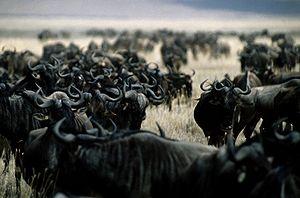
En zoologie et en élevage, un troupeau est un grand groupe d'animaux vivant ensemble, généralement terrestres, le plus souvent des mammifères, et en particulier des ongulés.
Le mot nature est un terme polysémique : il peut signifier la composition et la matière d'une chose, l'origine et le devenir d'une chose, l'ensemble du réel indépendant de la culture humaine, ou l'ensemble des systèmes et des phénomènes naturels.